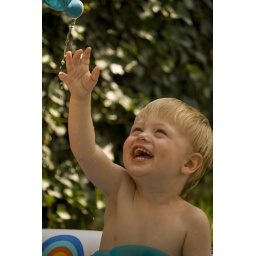
my boy playing with water on a hot summer day in his little pool